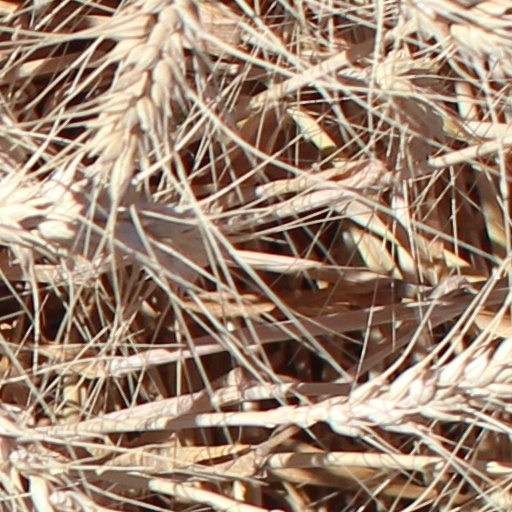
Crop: wheat